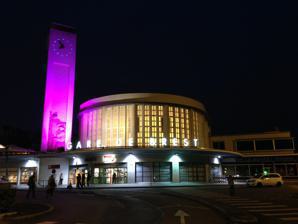
Building: Brest station
Country: France
Year built: 1932
Railway station in France This article is about the station in France. For the station in Belarus, see Brest-Tsentralny railway station . Brest Railway terminus Lit station façade and clock tower at night General information Location 8, place du 19 e RI 29200 Brest France Coordinates 48°23′16″N 4°28′50″W / 48.3878°N 4.4805°W / 48.3878; -4.4805 Owned by RFF , SNCF Operated by SNCF Line(s) Paris–Brest railway Platforms 6 (A–F; 3 island platforms ) Construction Structure type At-grade Other information Station code 87474007 History Opened 1865 ; 160 years ago ( 1865 ) Services Preceding station SNCF Following station Terminus TGV Landerneau towards Montparnasse Preceding station TER Bretagne Following station Terminus 1 Landerneau towards Rennes 22 Kerhuon towards Morlaix 31 Landerneau towards Quimper Brest station (French: Gare de Brest ) is the railway station serving Brest , France. It is the western terminus of the Paris–Brest railway . The new station, built above the town's harbour in 1932 on the site of its 1865 predecessor, includes a tall clock tower and a semi circle passenger hall. The current building of 1932, by the CF de l'Etat , replaces the older building built in 1865 by the CF de l'Ouest . The station saw the arrival of the TGV Atlantique in 1990 but saw little changes to its structure. Brest is linked to Rennes and Paris as well as regional ( TER ) services to Brittany including Quimper , Landerneau , Morlaix and Lannion (via Plouaret-Trégor ). TGV trains to Paris take approximately less than three and a half hours to reach the capital. References